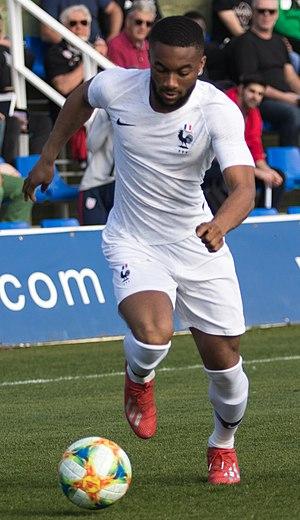
Moussa Sylla, né le 19 novembre 1999 à Étampes, est un footballeur français qui évolue au poste d'attaquant.